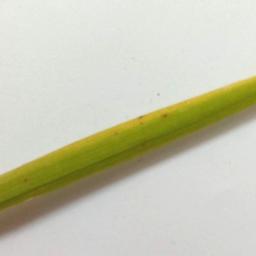
Label: Rice___Brown_Spot